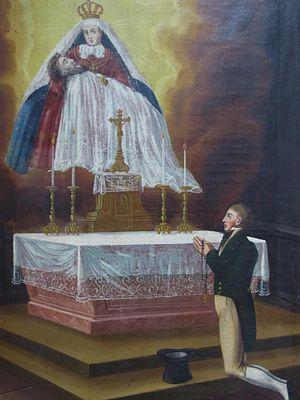
La basilique Notre-Dame de Marienthal est une basilique catholique située à Haguenau dans le département du Bas-Rhin en Alsace, est le plus ancien sanctuaire marial en Alsace.